Paul Aigner

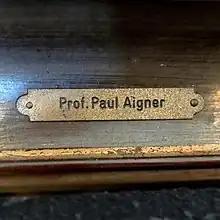
Prof. Paul Aigner plate on a frame

Until his death, Aigner painted landscapes and commissioned portraits. He used a customized picture frame with an engraved plate "Prof. Paul Aigner". Aigner saw this as a marketing gag and a form of disrespect for the cultural elite of Austria. He never held an academic title.